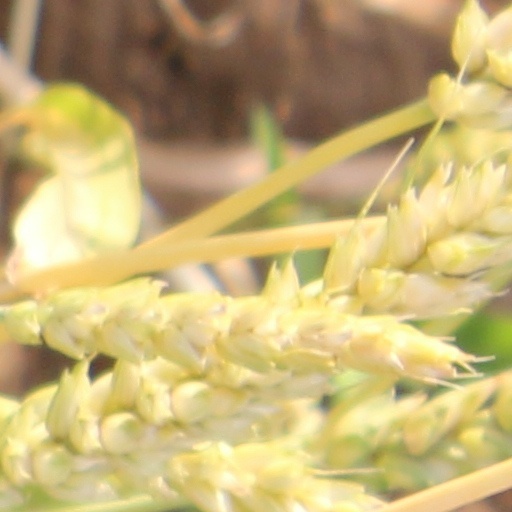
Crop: wheat